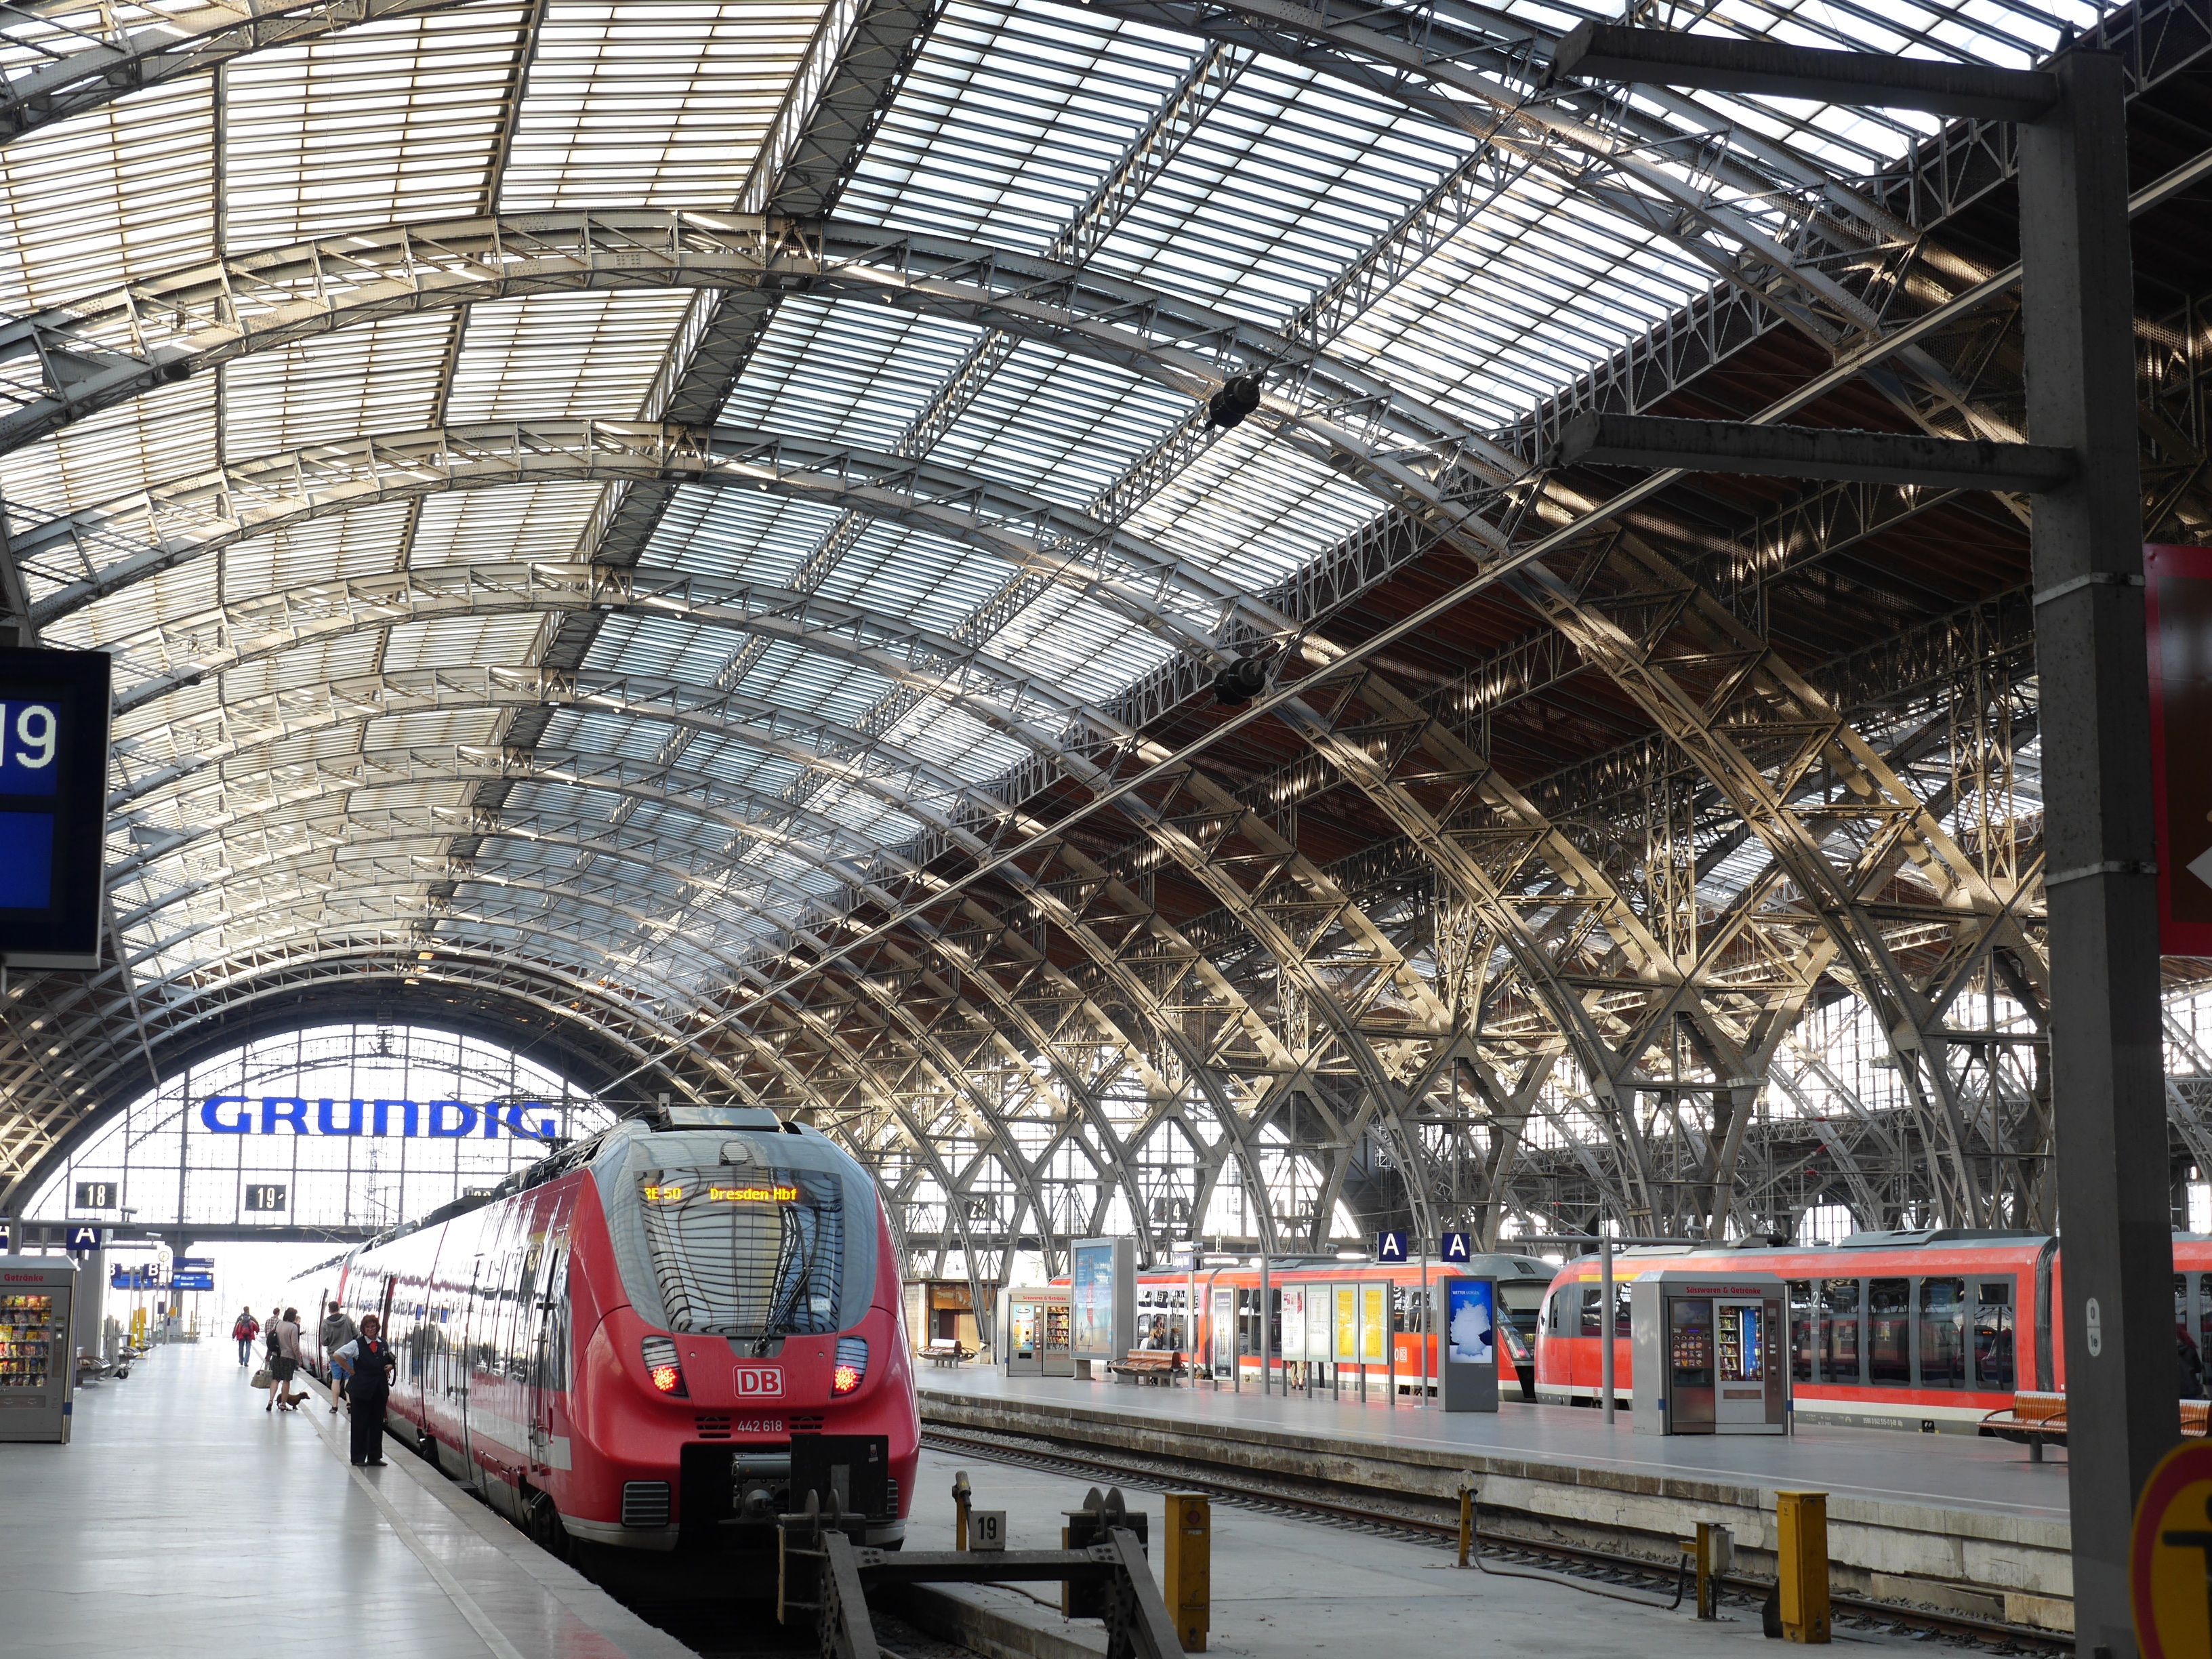
building, train, transport, vehicle, train station, public transport, metro station, leipzig, railway station, metropolitan area, rapid transit